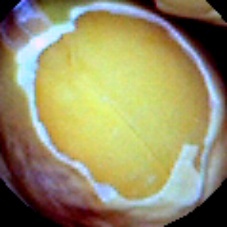
Label: Skin-damaged